Question: Please indicate a possible affordance area of the frisbee that can be used for holding
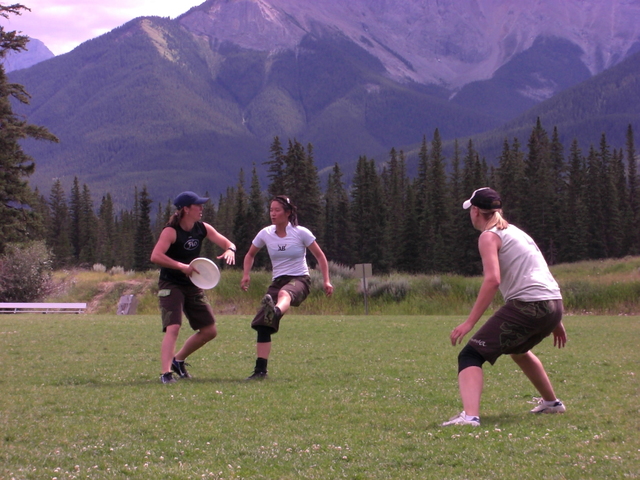
Answer: [182.811, 254.904, 221.056, 293.15]